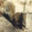
Label: squirrel